Oscar F. Lyons House

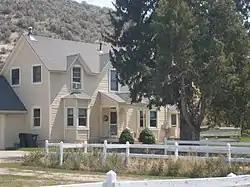

The Oscar F. Lyons House, on Woodenshoe Rd. in Peoa, Utah, was built around 1875–1880. It was listed on the National Register of Historic Places in 1983.